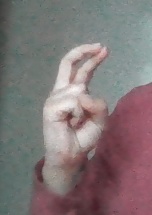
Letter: zay